Coop (Sweden)

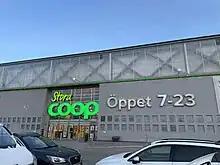
A Stora Coop in Bromma

The main Swedish consumer cooperative organisation, Kooperativa Förbundet (KF), was founded in 1899, with the organisation being a dominant player in the Swedish market throughout the 20th century. The main brand of KF stores was Konsum, though it was one among many, with many different chains existing within the KF organisation. Ahead of the merger into Coop Norden KF centralised their branding under the Coop name in the early 2000s, with larger Konsum stores becoming Coop Konsum, and various hypermarket brands being centralised as Coop Forum.